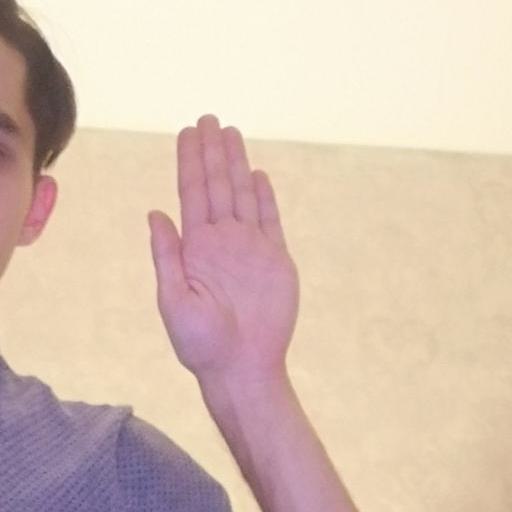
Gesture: stop